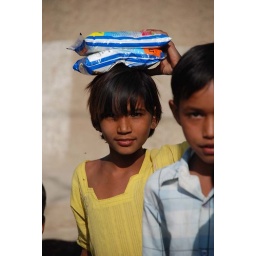
A girl in the village fetching salt bags for her home was curious about us among many children.